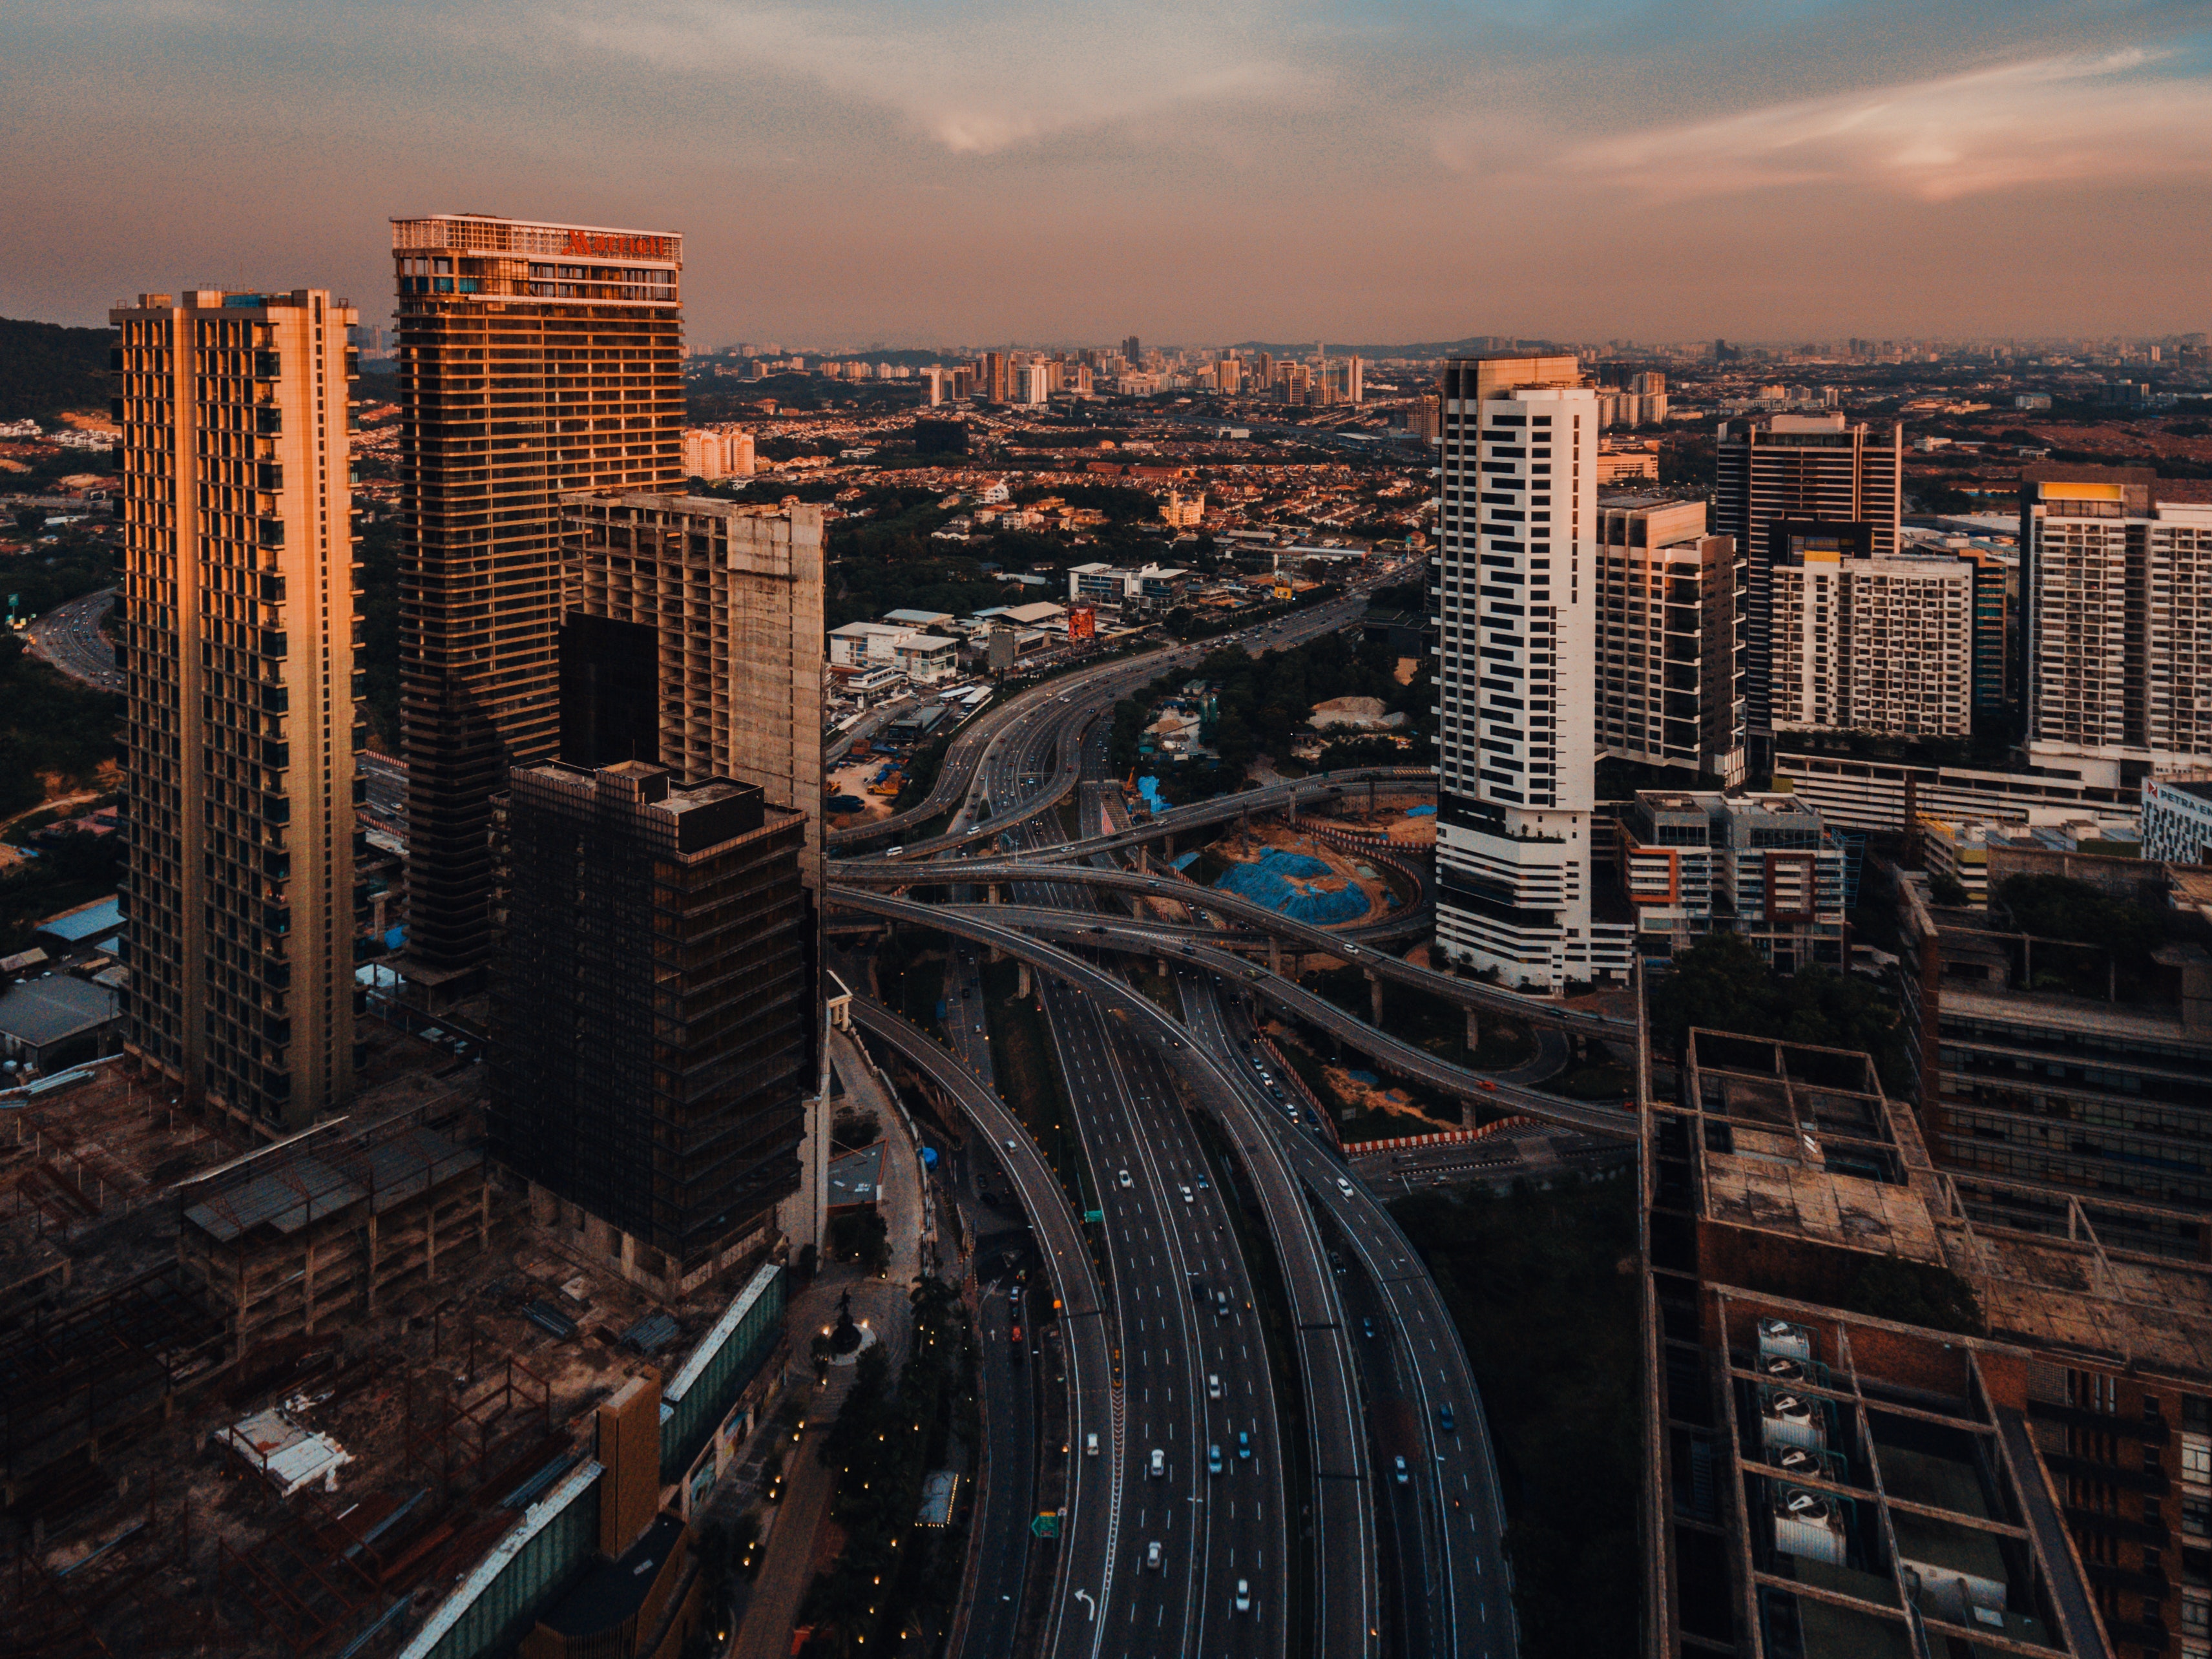
metropolitan area, cityscape, urban area, city, metropolis, sky, skyscraper, human settlement, skyline, tower block, downtown, building, daytime, architecture, night, highway, road, infrastructure, freeway, aerial photography, tower, condominium, landscape, street, mixed use, traffic, dusk, real estate, evening, bridge, overpass, cloud, apartment, thoroughfare, horizon, residential area, world, skyway, nonbuilding structure, commercial building, urban design, junction